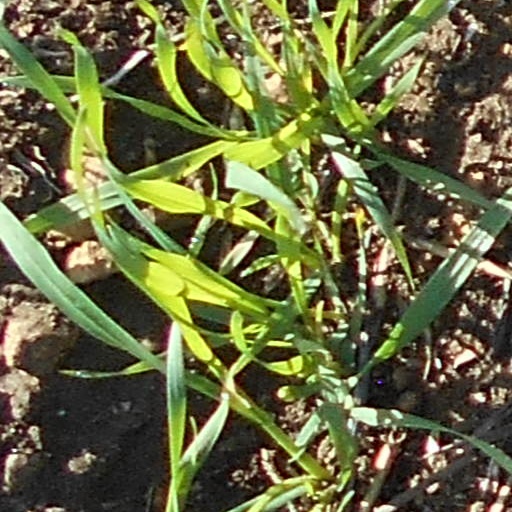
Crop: wheat